LGBTQ literature in the Dutch-language area

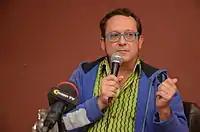
Tom Lanoye in 2013

Gerard Reve's novel "De Avonden" was published in 1947 and gave a new start for LGBT writing in Dutch, both in the Netherlands and in Flanders (where Reve spent the last years of his life). The significance of Reve and his first novel were tremendous. Within a year after publication "De Avonden" had received 50 book reports in the press, and by the end of the 1960s it was considered a timeless classic of Dutch literature. The book has often been compared with Salinger's "Catcher in the Rye". In the early 21st century Dick Matena made a graphic novel version of "De Avonden". For several generations Dutch-language LGBT writers would pay their tribute to Reve.